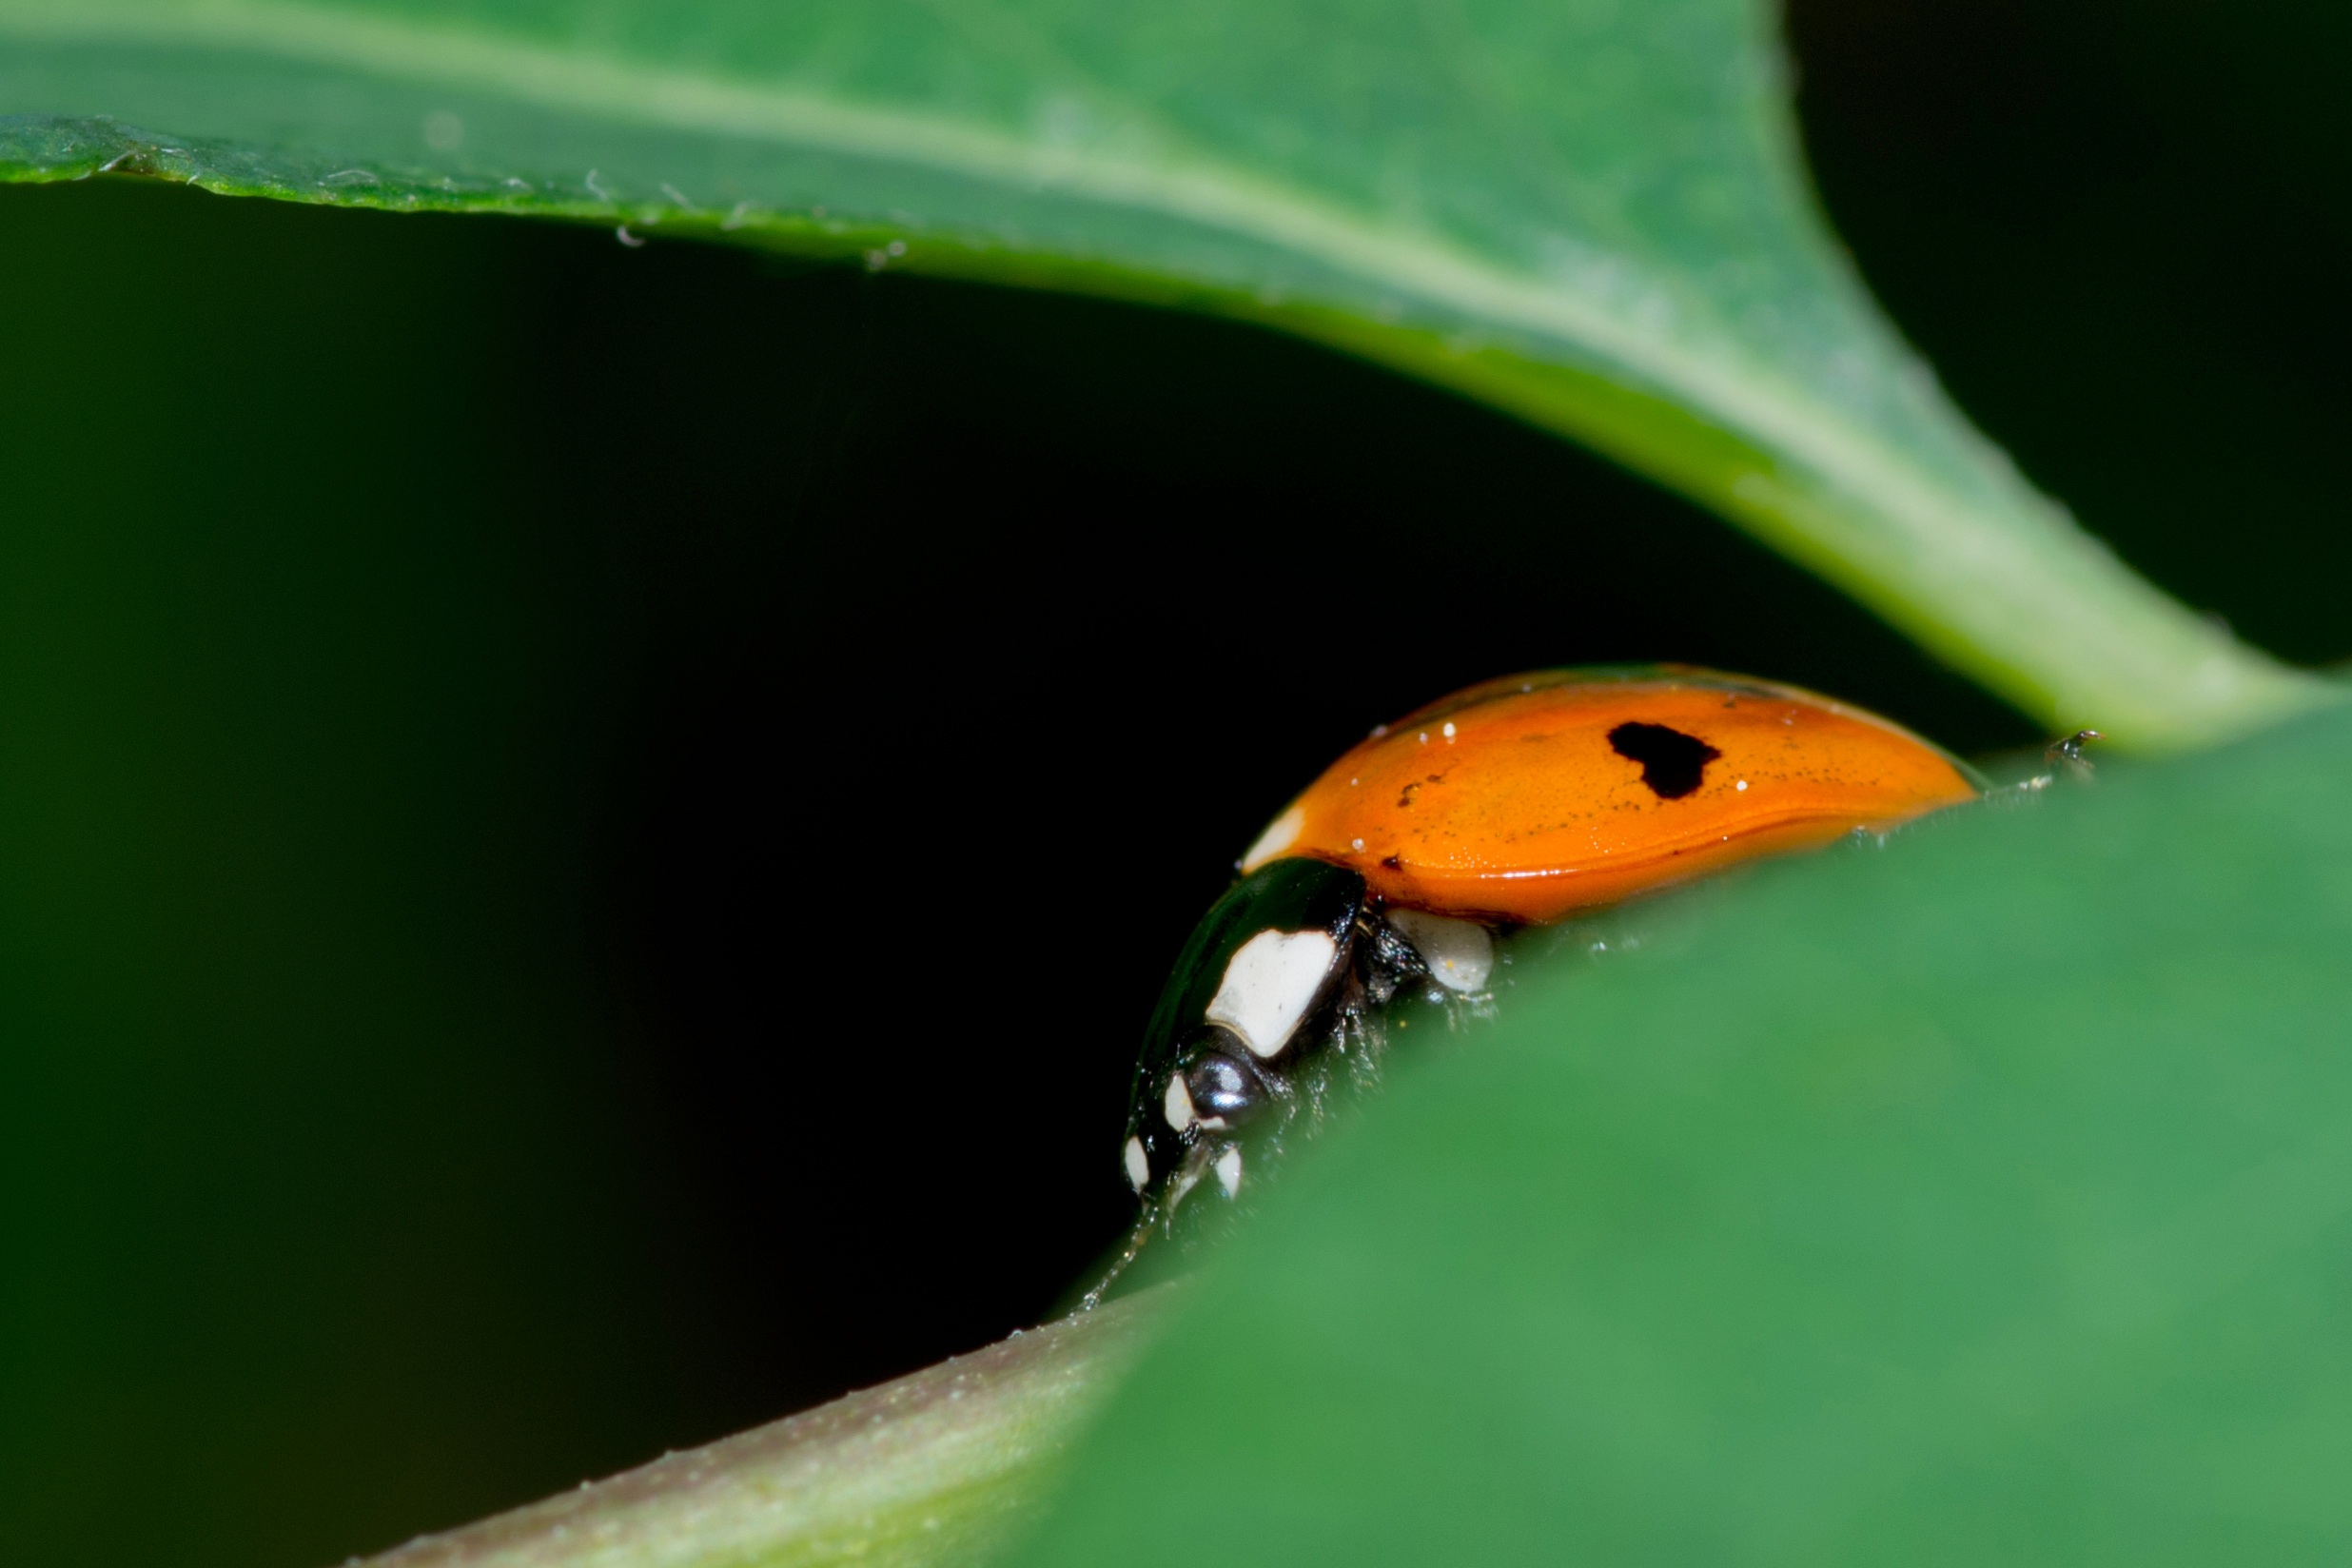
nature, photography, leaf, flower, foliage, heart, green, insect, macro, ladybug, fauna, ladybird, invertebrate, close up, detail, beetle, macro photography, leaf beetle, sweetheart, plant stem, sedmite n